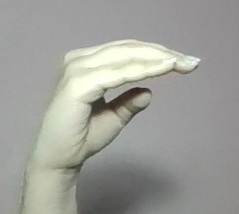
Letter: jeem